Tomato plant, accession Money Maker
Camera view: bottom (45 deg); turntable rotation: 90 degrees
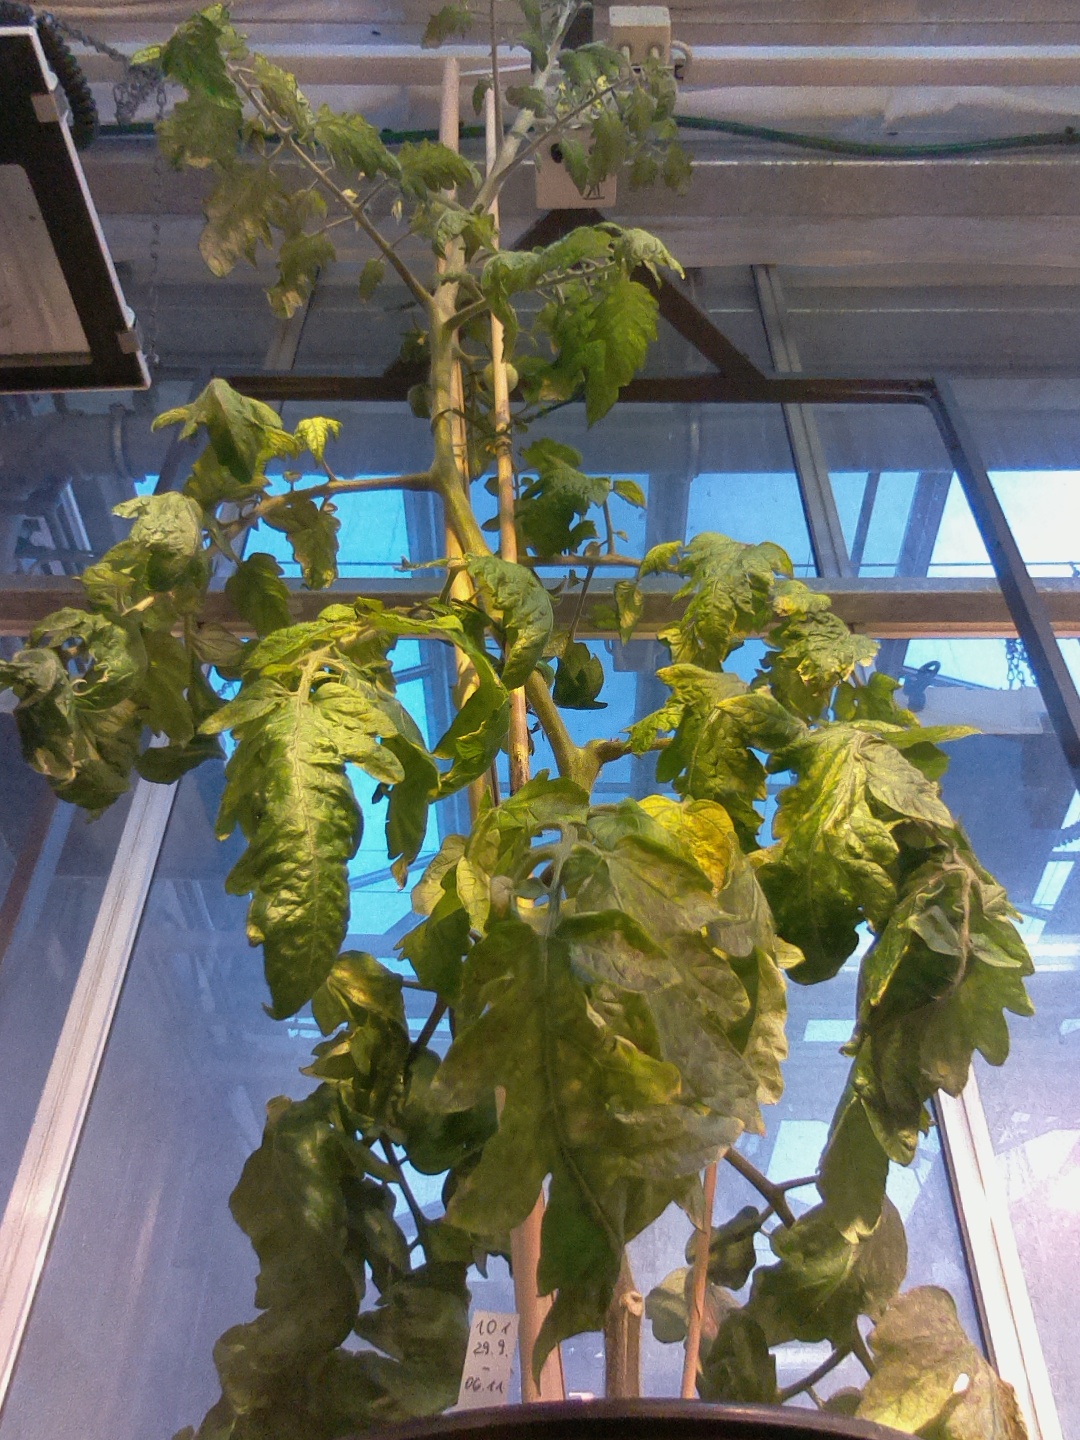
BBCH growth stage 71: 10%-20% of final fruit size